Jay Belasco

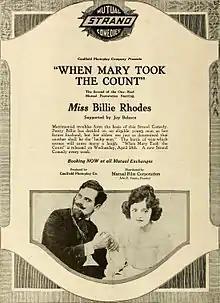
Advertisement, 1917

Jay Belasco (January 11, 1888 May 1, 1949), born Reginald James Belasco, was an American film actor whose career mostly involved silent film. Belasco was born in Brooklyn, New York, and was a cousin of actors Walter Belasco and David Belasco. He died from a heart attack on May 1, 1949, in Santa Monica, California.